Postal codes in Oceania

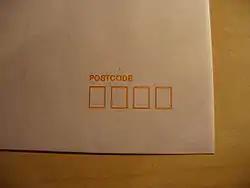
An Australian envelope bearing four square boxes, one for each of the digits contained in standard Australian postcodes.

Postcodes used in Oceania vary between the various sovereign nations, territories, and associated states within the region. Many of the smaller island regions in Oceania use postal code systems that are integrated into the postal systems of larger countries they are territories or associates of.